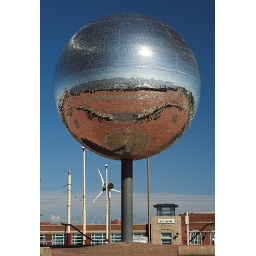
Apparently this is the biggest mirror ball in the world.